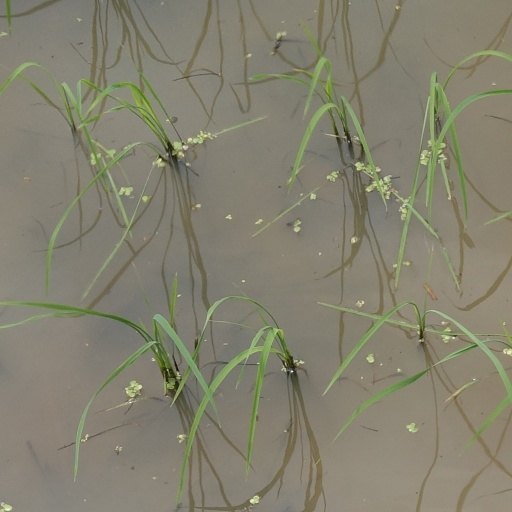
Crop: rice